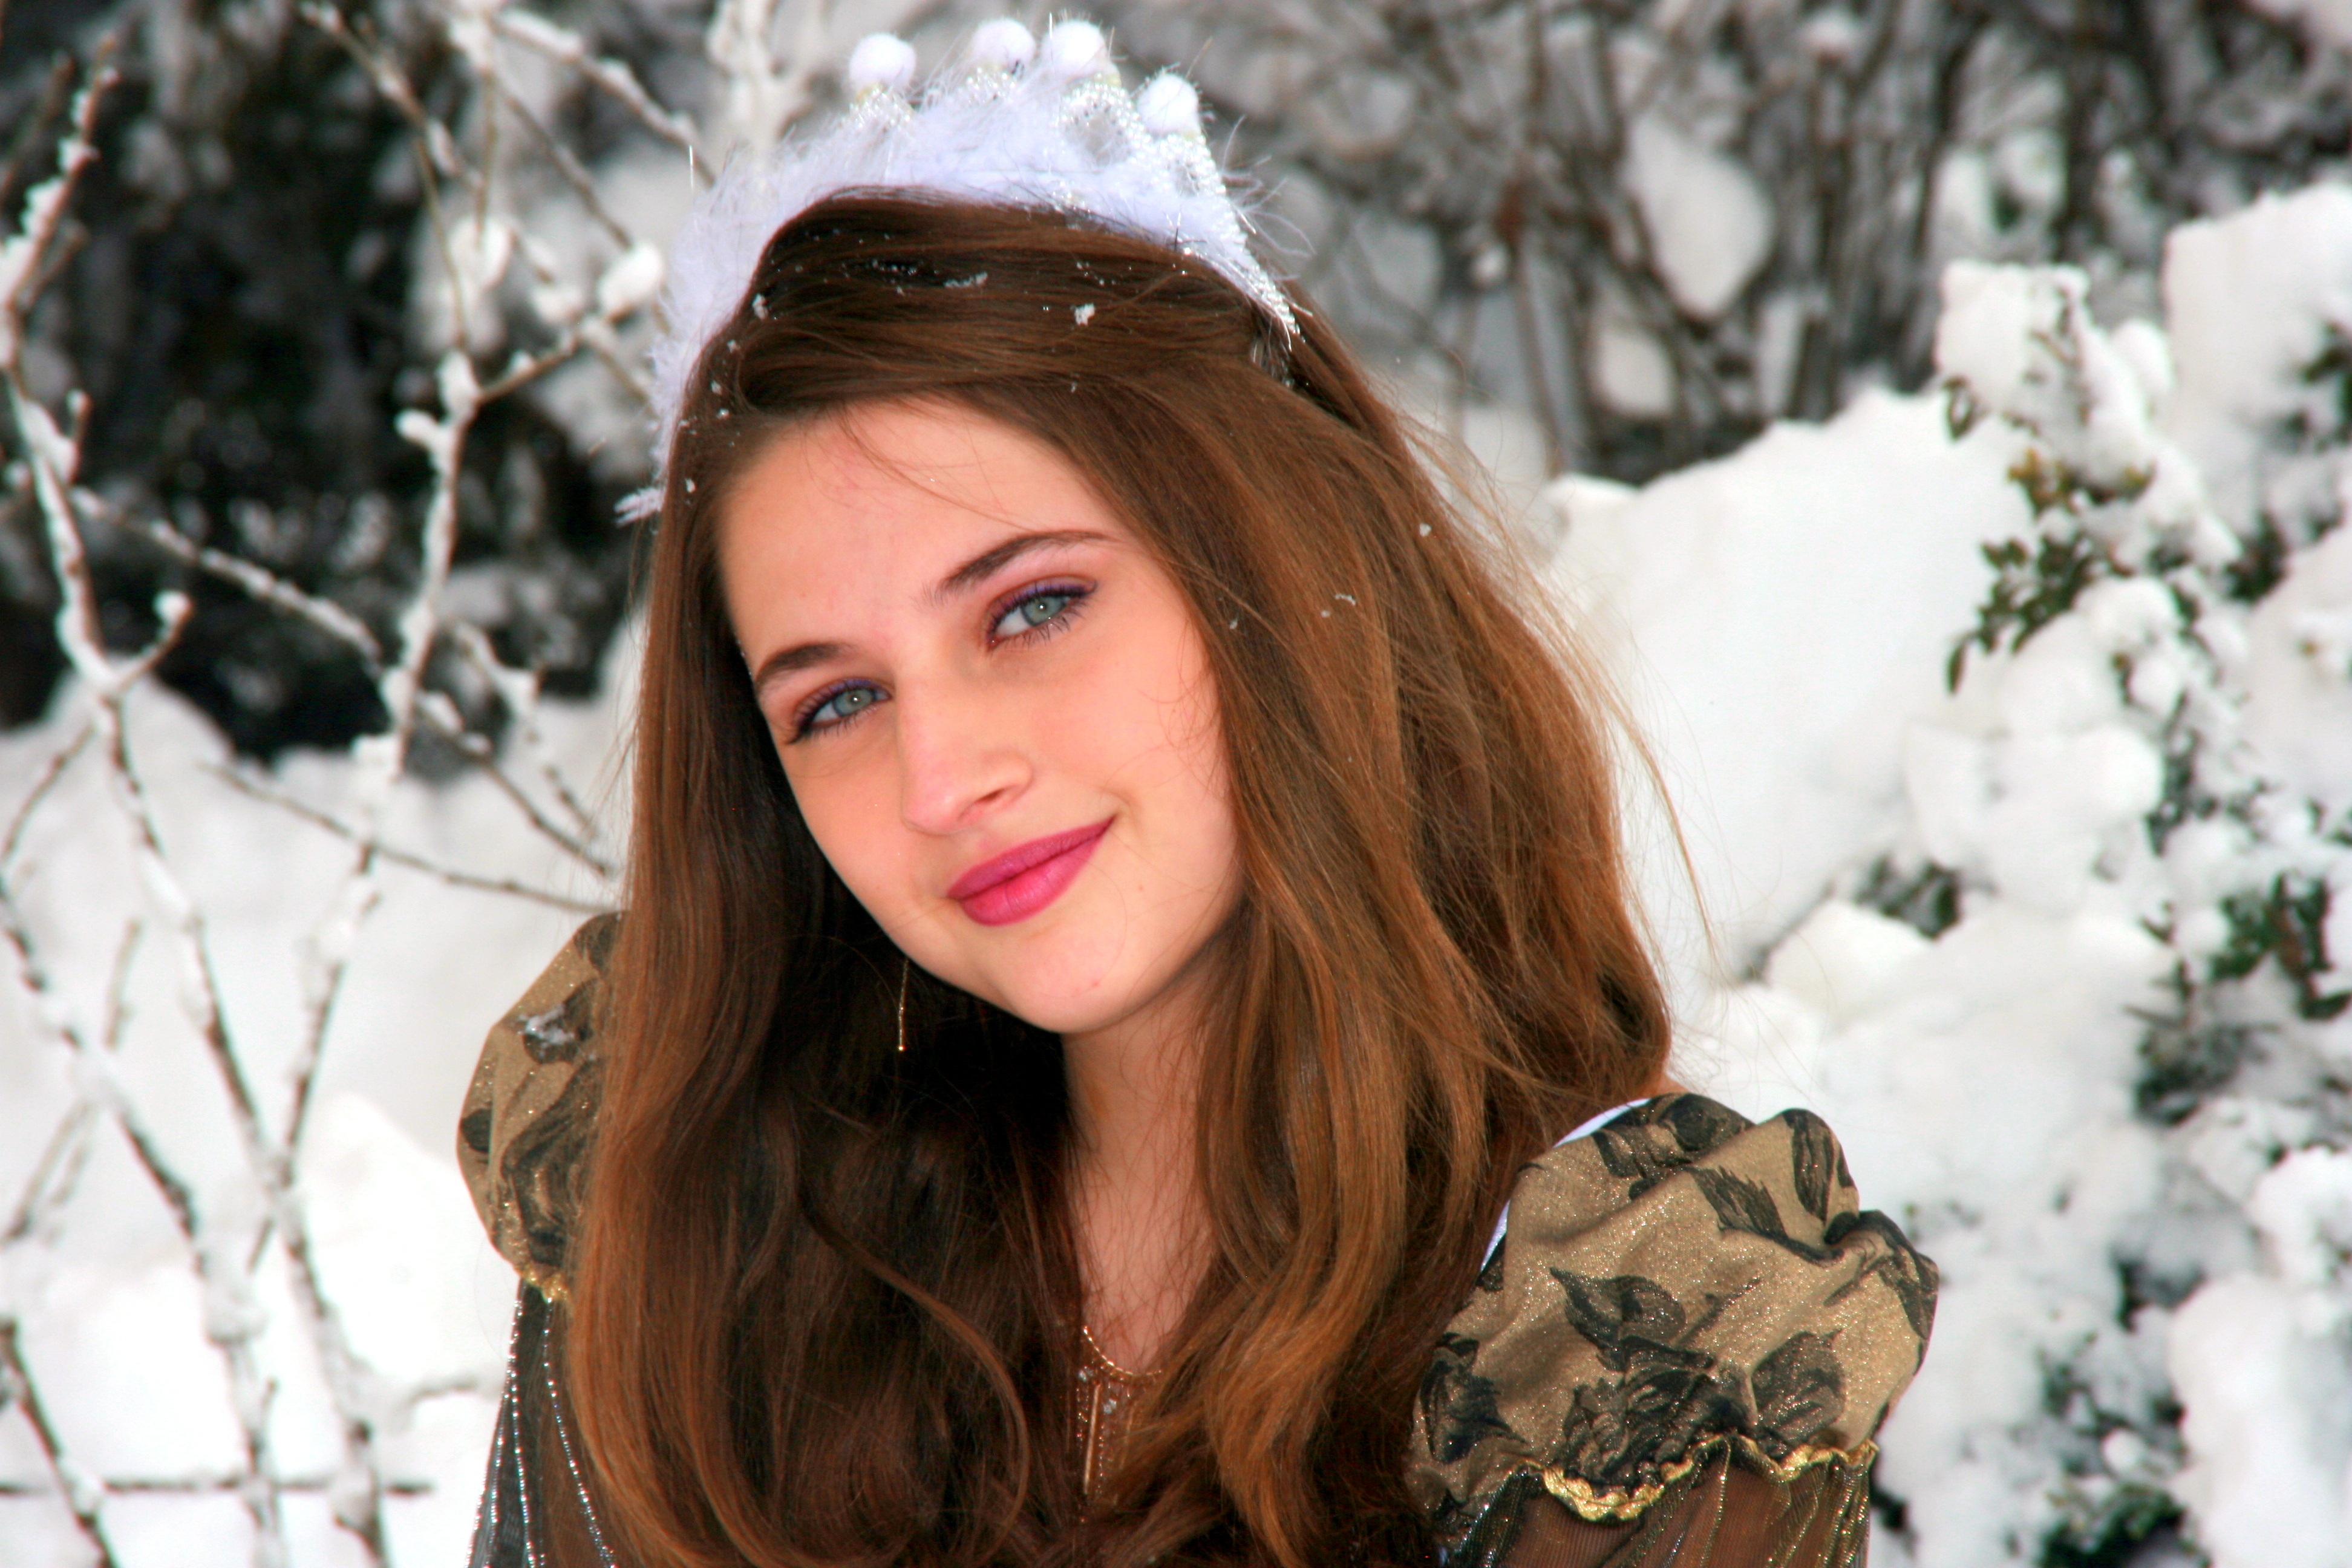
person, snow, winter, girl, woman, photography, flower, portrait, model, spring, autumn, weather, fashion, lady, blonde, season, smile, dress, eye, photograph, skin, beauty, princess, blue eyes, photo shoot, brown hair, portrait photography